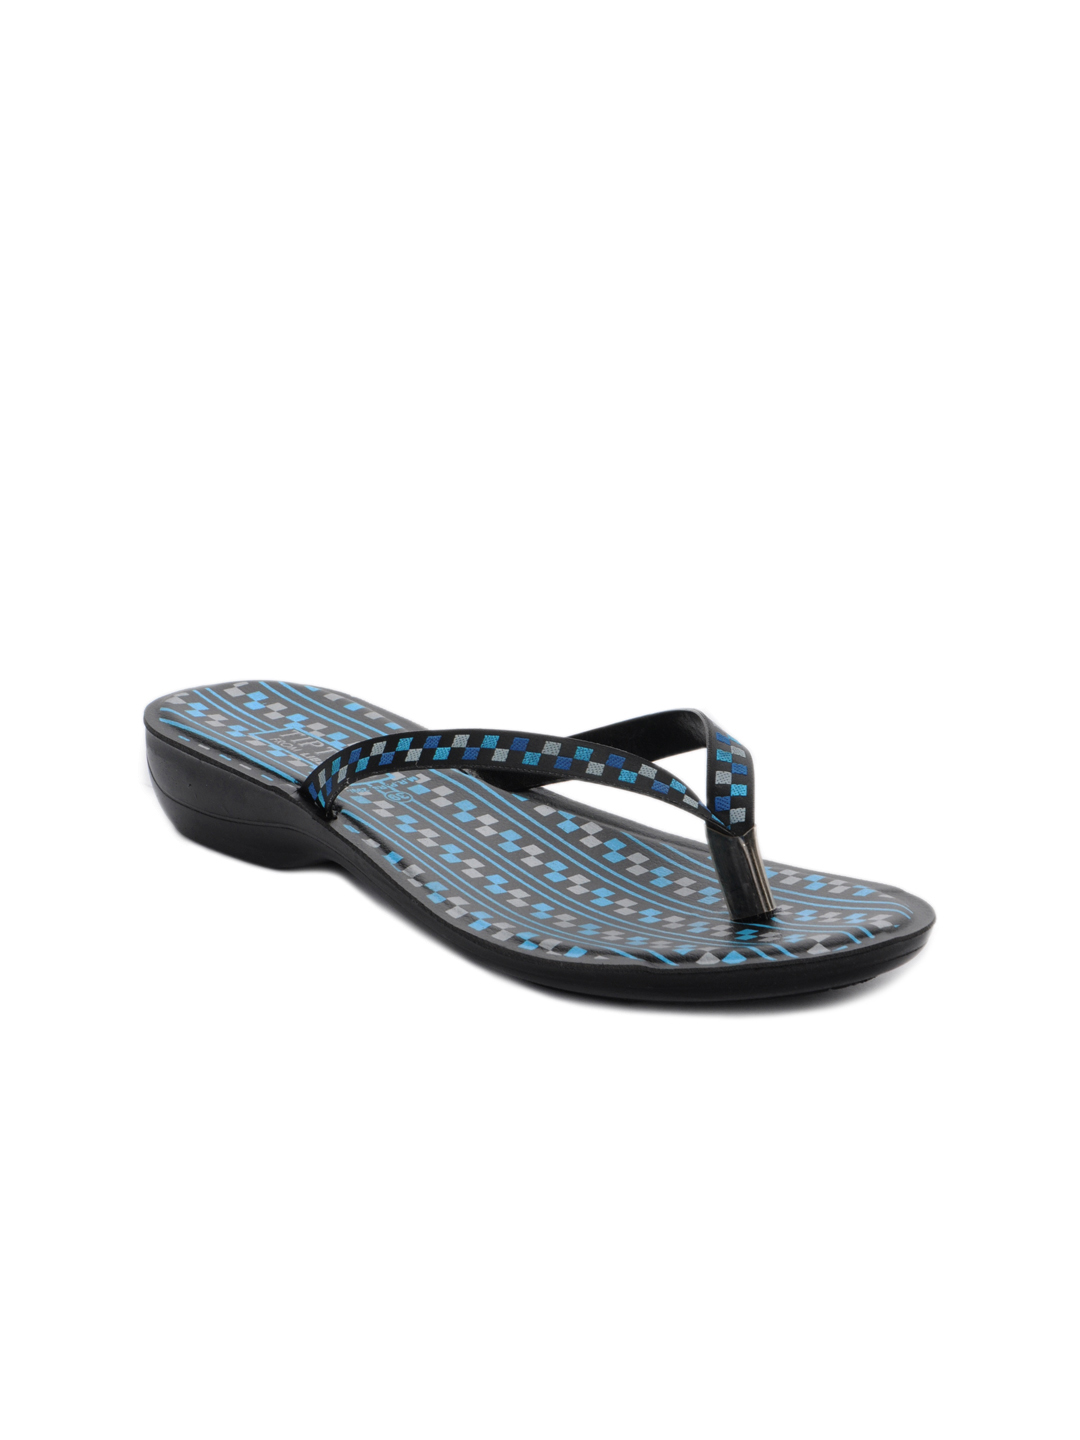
Tiptopp Women Black Sandals
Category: Footwear / Shoes / Flats
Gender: Women
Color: Black
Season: Summer 2012
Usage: Casual